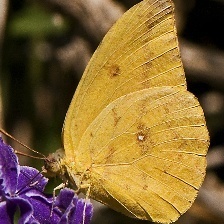
Species: CLOUDED SULPHUR
Butterfly family (ImageNet category): sulphur_butterfly